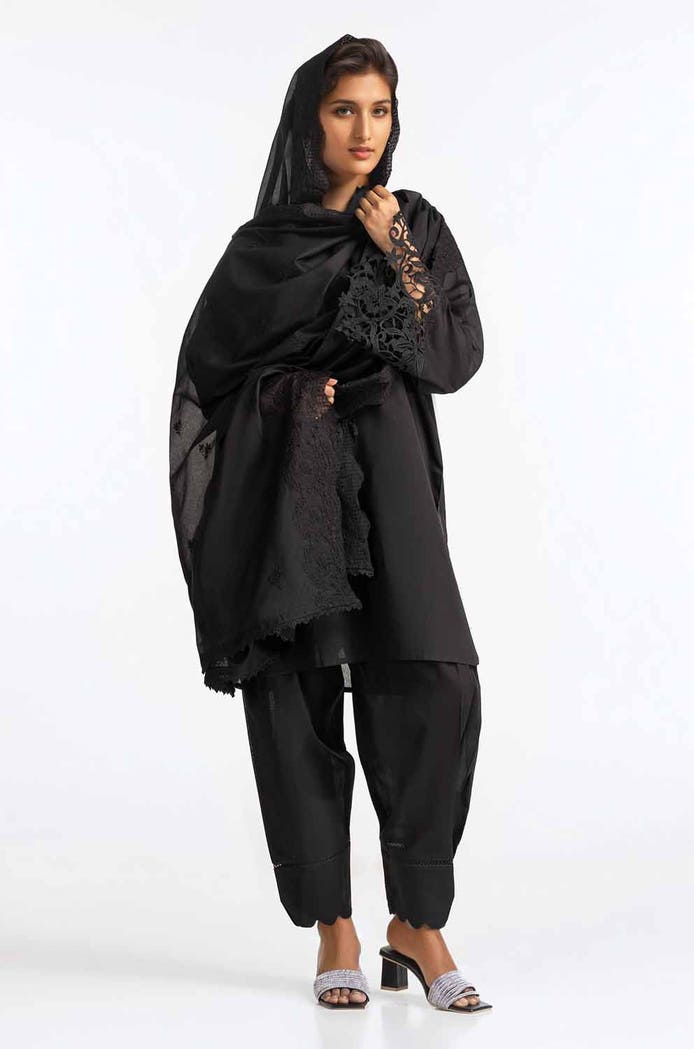
black kamla embroidered salwar suit